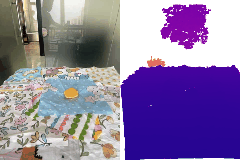
Label: orange